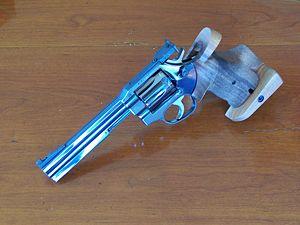
Le Groupe Manurhin était une entreprise française, anciennement spécialisée dans la fabrication d'armes à feu ; en 1999, elle a cédé son activité « Armes de poing » à la société Chapuis Armes, et s'est recentré sur les machines de fabrication de munitions.
Le Manurhin MR 73 est un revolver français à simple et double action mis en production en 1973 et fabriqué initialement à Mulhouse par la société Manurhin. Il s'agissait du premier revolver construit en France depuis le Revolver modèle 1892 8 mm.